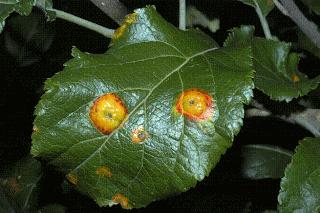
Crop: apple
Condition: rust